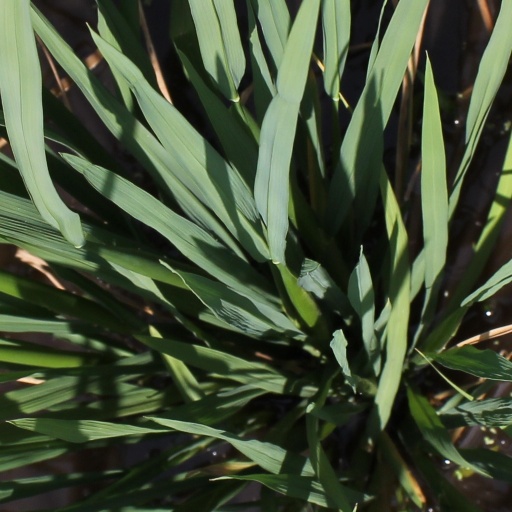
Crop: rice